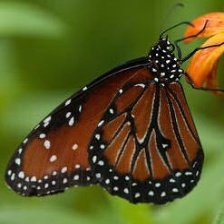
Species: STRAITED QUEEN
Butterfly family (ImageNet category): monarch